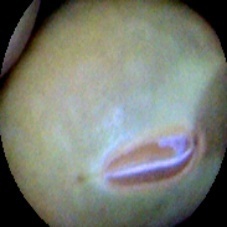
Label: Immature